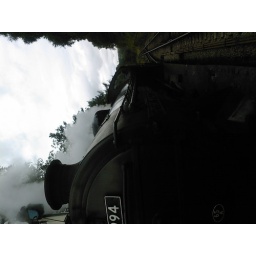
taken whilst leaning out of the window (yes i am daring i know) whilst on the train in yorkshire